Eastern front of the Russian invasion of Ukraine

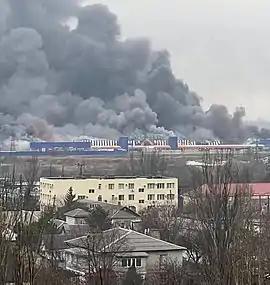
An Epicentr K ablaze amid Russian bombing in Mariupol.

On the morning of 27 February, it was reported that a Russian tank column was quickly advancing towards Mariupol from DPR-held territory, but the attack was prevented by Ukrainian forces. Six Russian soldiers were captured.